30e Escadre de Chasse

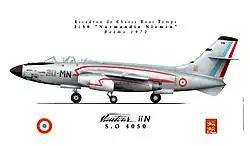
Vautour IIN of the 2/30.

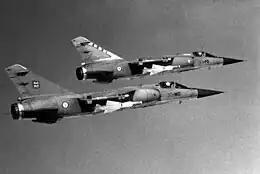
A Mirage F1 of the actual Escadron de Chasse 2/30 Normandie-Niemen and another Mirage of the actual Escadron de Chasse 3/30 Lorraine in 1986 armed with Matra R530. Both respective squadron insignias are visible on the aircraft.

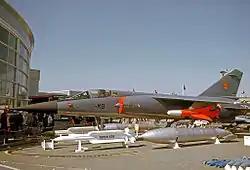
F1C of the 2/30 Normandie-Niemen at the Salon du Bourget in 1975.

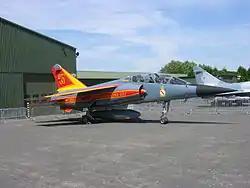
Mirage F1B of the 1/30 Alsace bearing a special decoration for the 65th Anniversary (1941-2006) of the Escadron (Squadron).

Representing the traditions of the Night Hunter Fighter Group 1/31- Groupe de Chasse de Nuit 1/31 Lorraine, the 30th Mixed Instruction and Night Hunter Escadre - 30 Escadre Mixte d'Instruction et de Chasse de Nuit was created on 1 May 1953 on the base of Tours. Flying the Gloster Meteor NF.11, the latter comprised three night hunter fighter squadrons : Escadron de Chasse de Nuit (ECN) 1/30 Loire, Escadron de Chasse de Nuit 2/30 Camargue , Escadron de Chasse de Nuit 3/30 Lorraine. The "Camargue" possessed a couple of Meteor Mk.7 for the transformation of new pilots on the English jet.